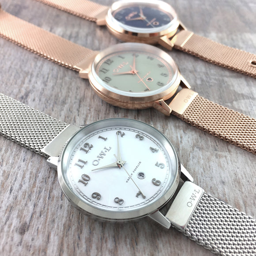
what should i look for when buying a watch ?